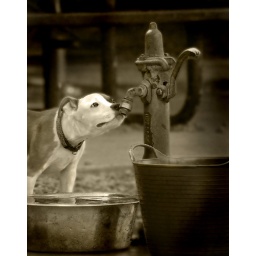
Saw him at the dog park really curious in the water fountain.